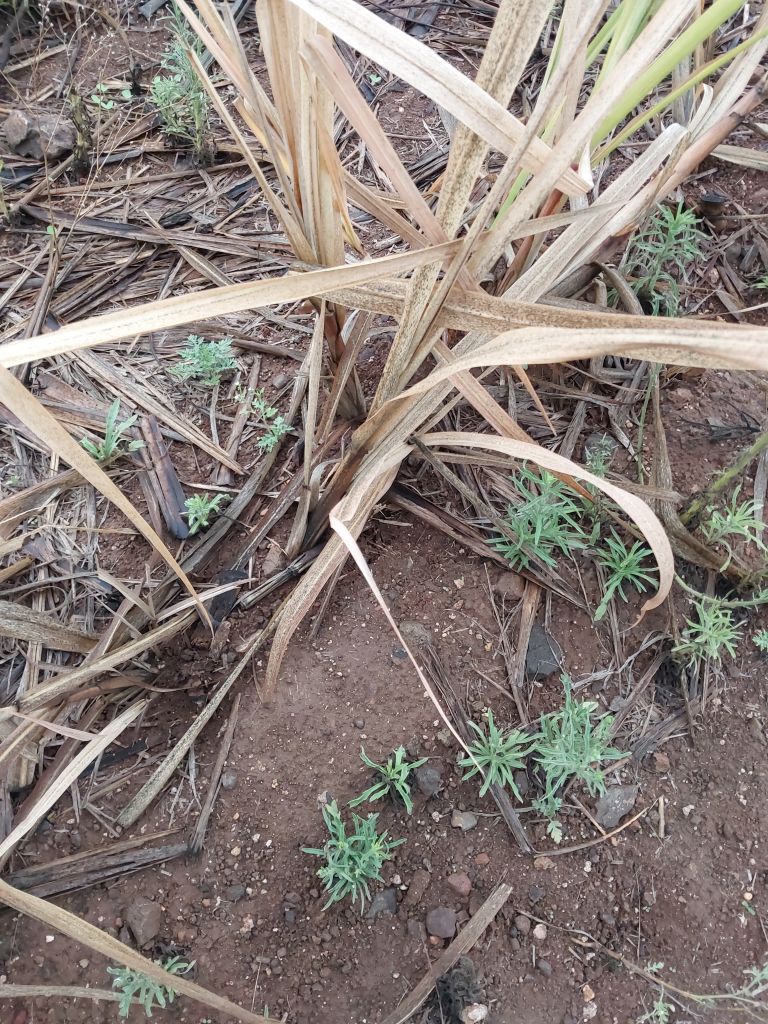
Label: Sett Rot